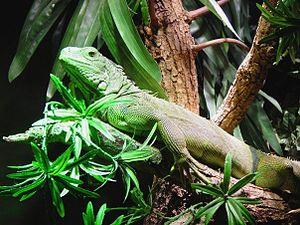
Iguane vert au zoo de Vilas Park, Madison, Wisconsin.